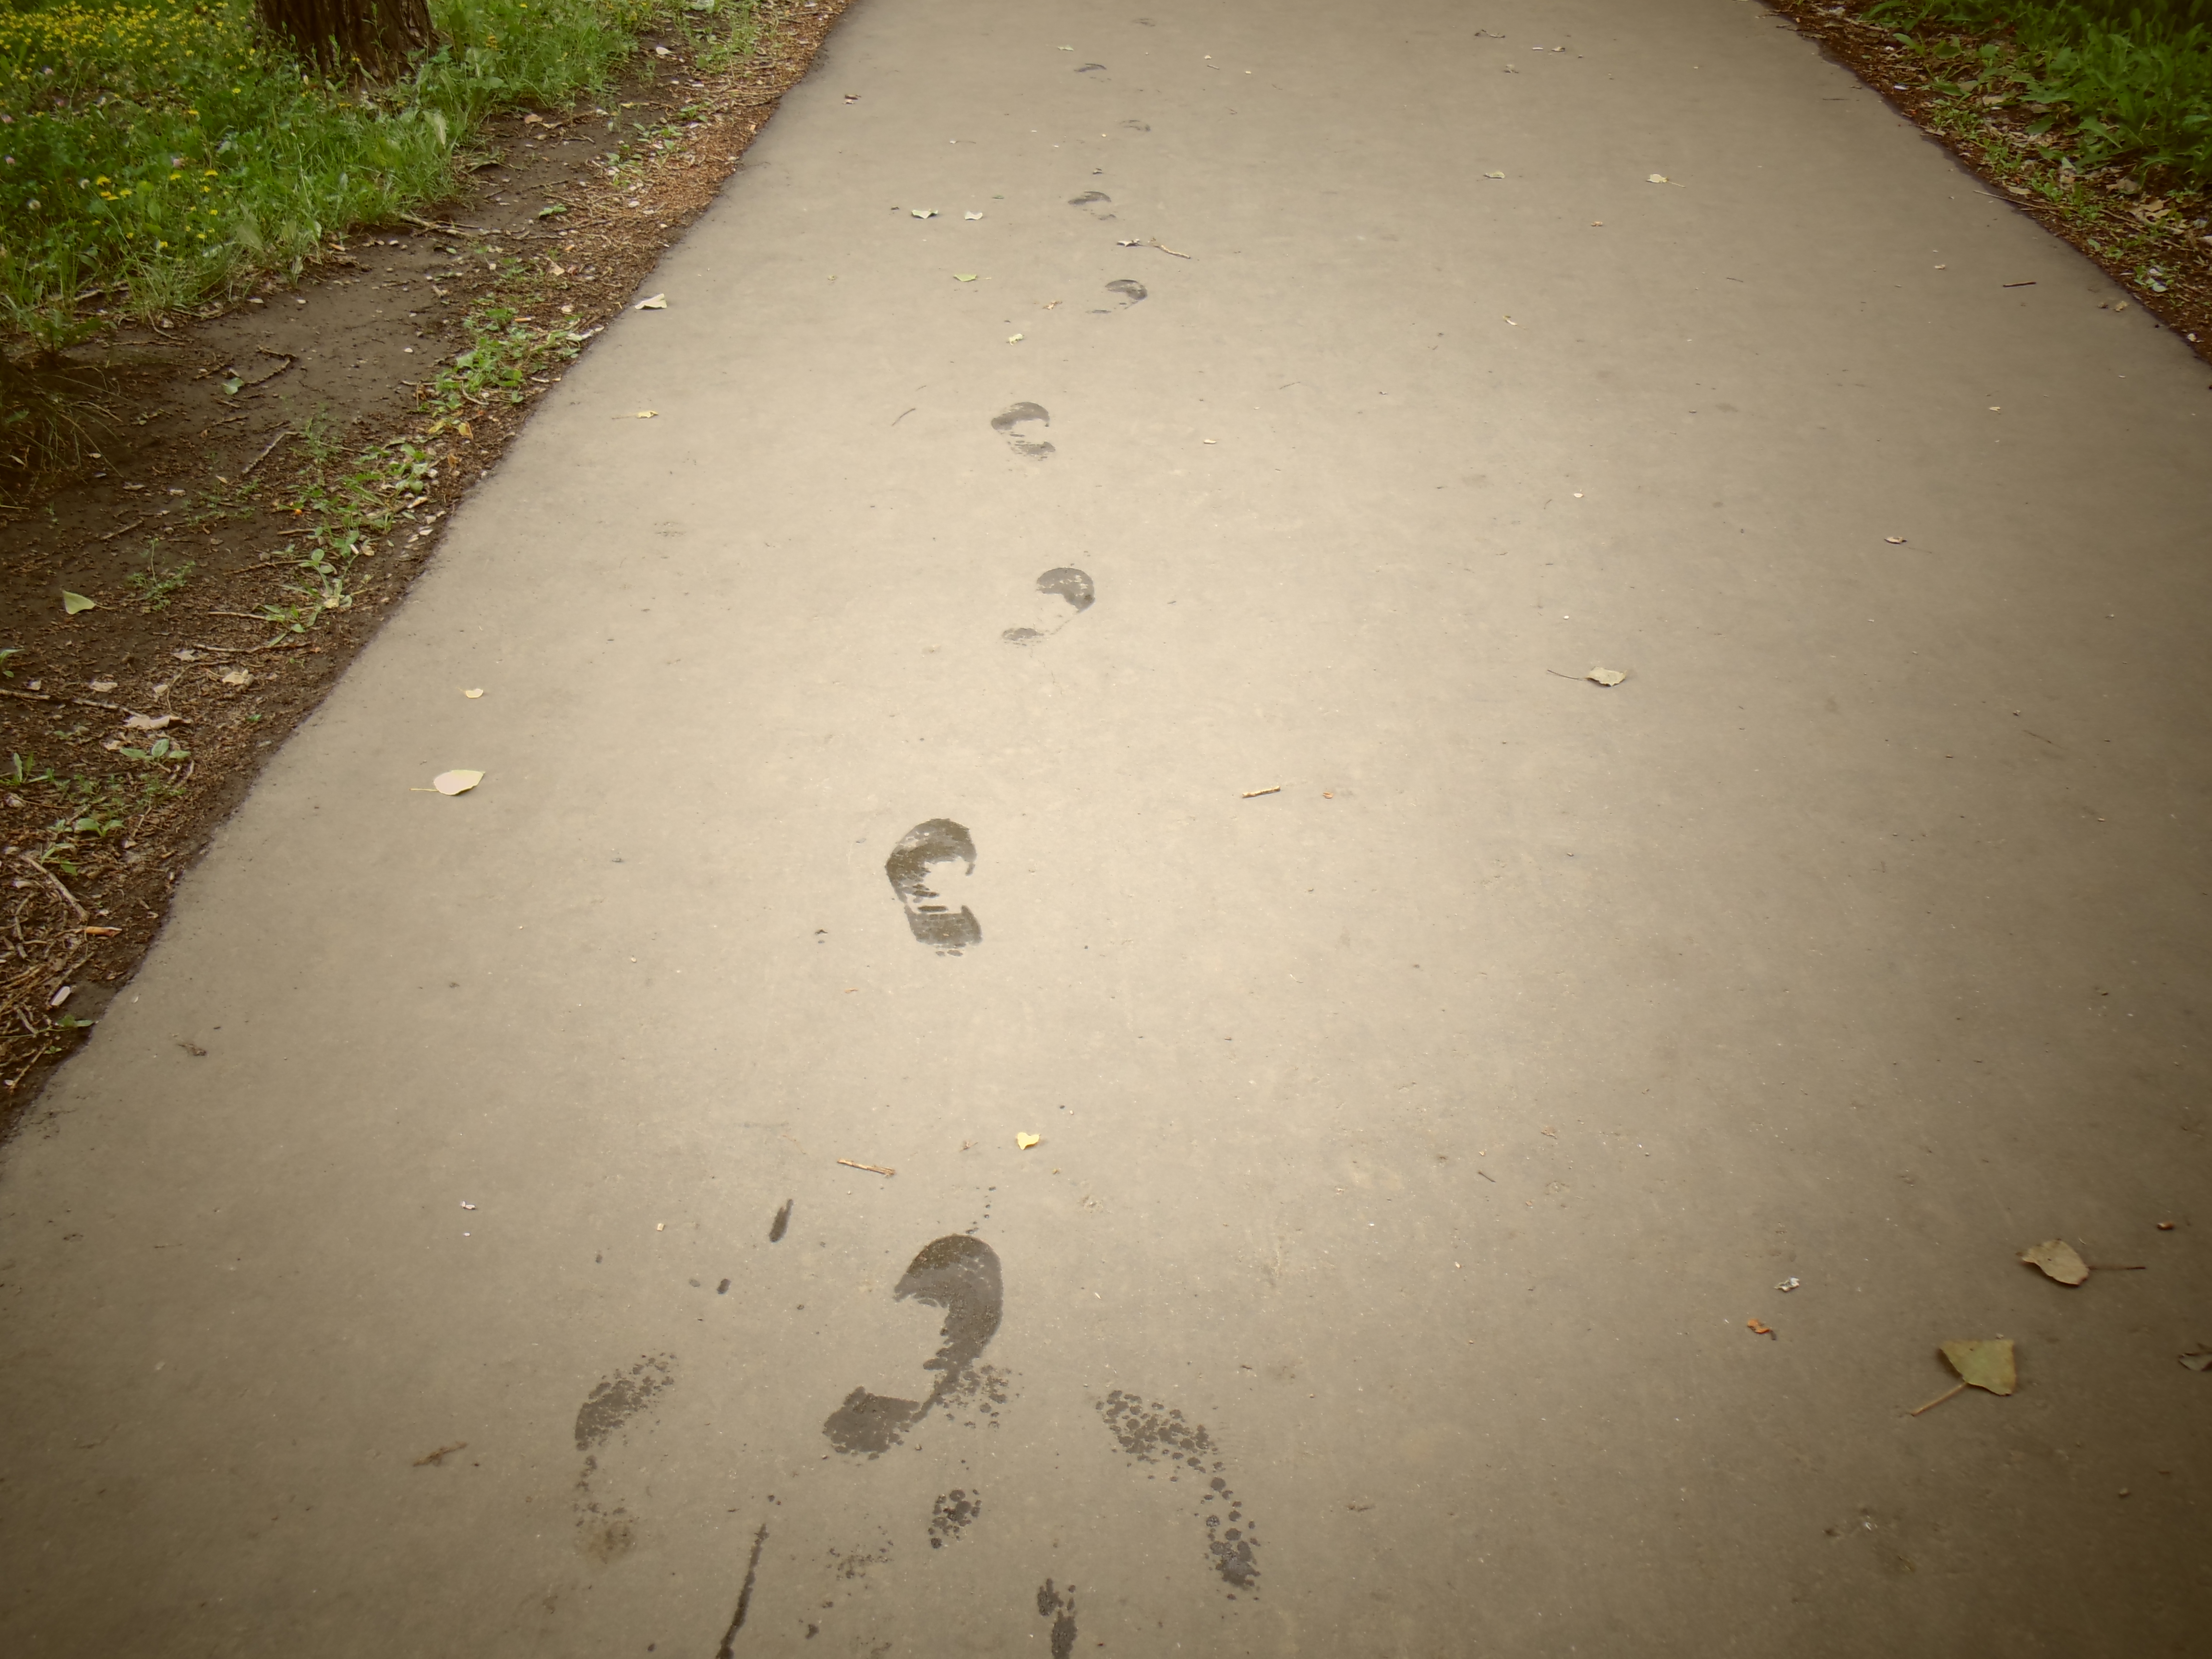
road, asphalt, walk, grass, road surface, path, water, soil, shadow, walkway, sky